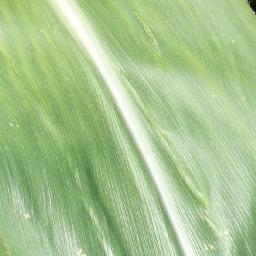
Label: Corn___healthy